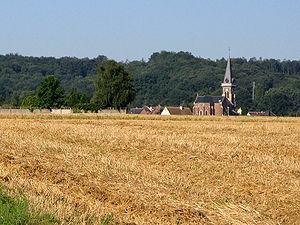
Porquéricourt est une commune française située dans le département de l'Oise, en région Hauts-de-France.